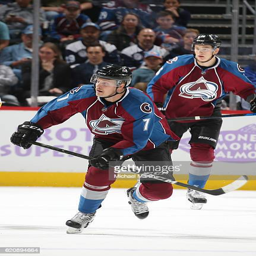
ice hockey centre of the skates against sports team